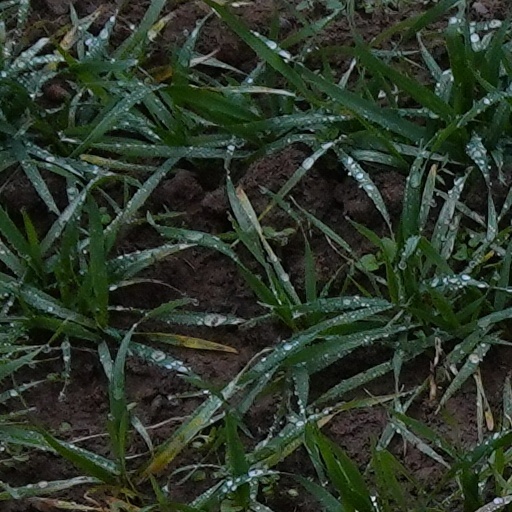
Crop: wheat